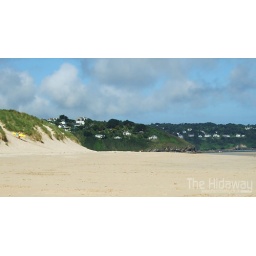
The sand dunes near Hayle overlooking the sandy beach of St.Ives bay.